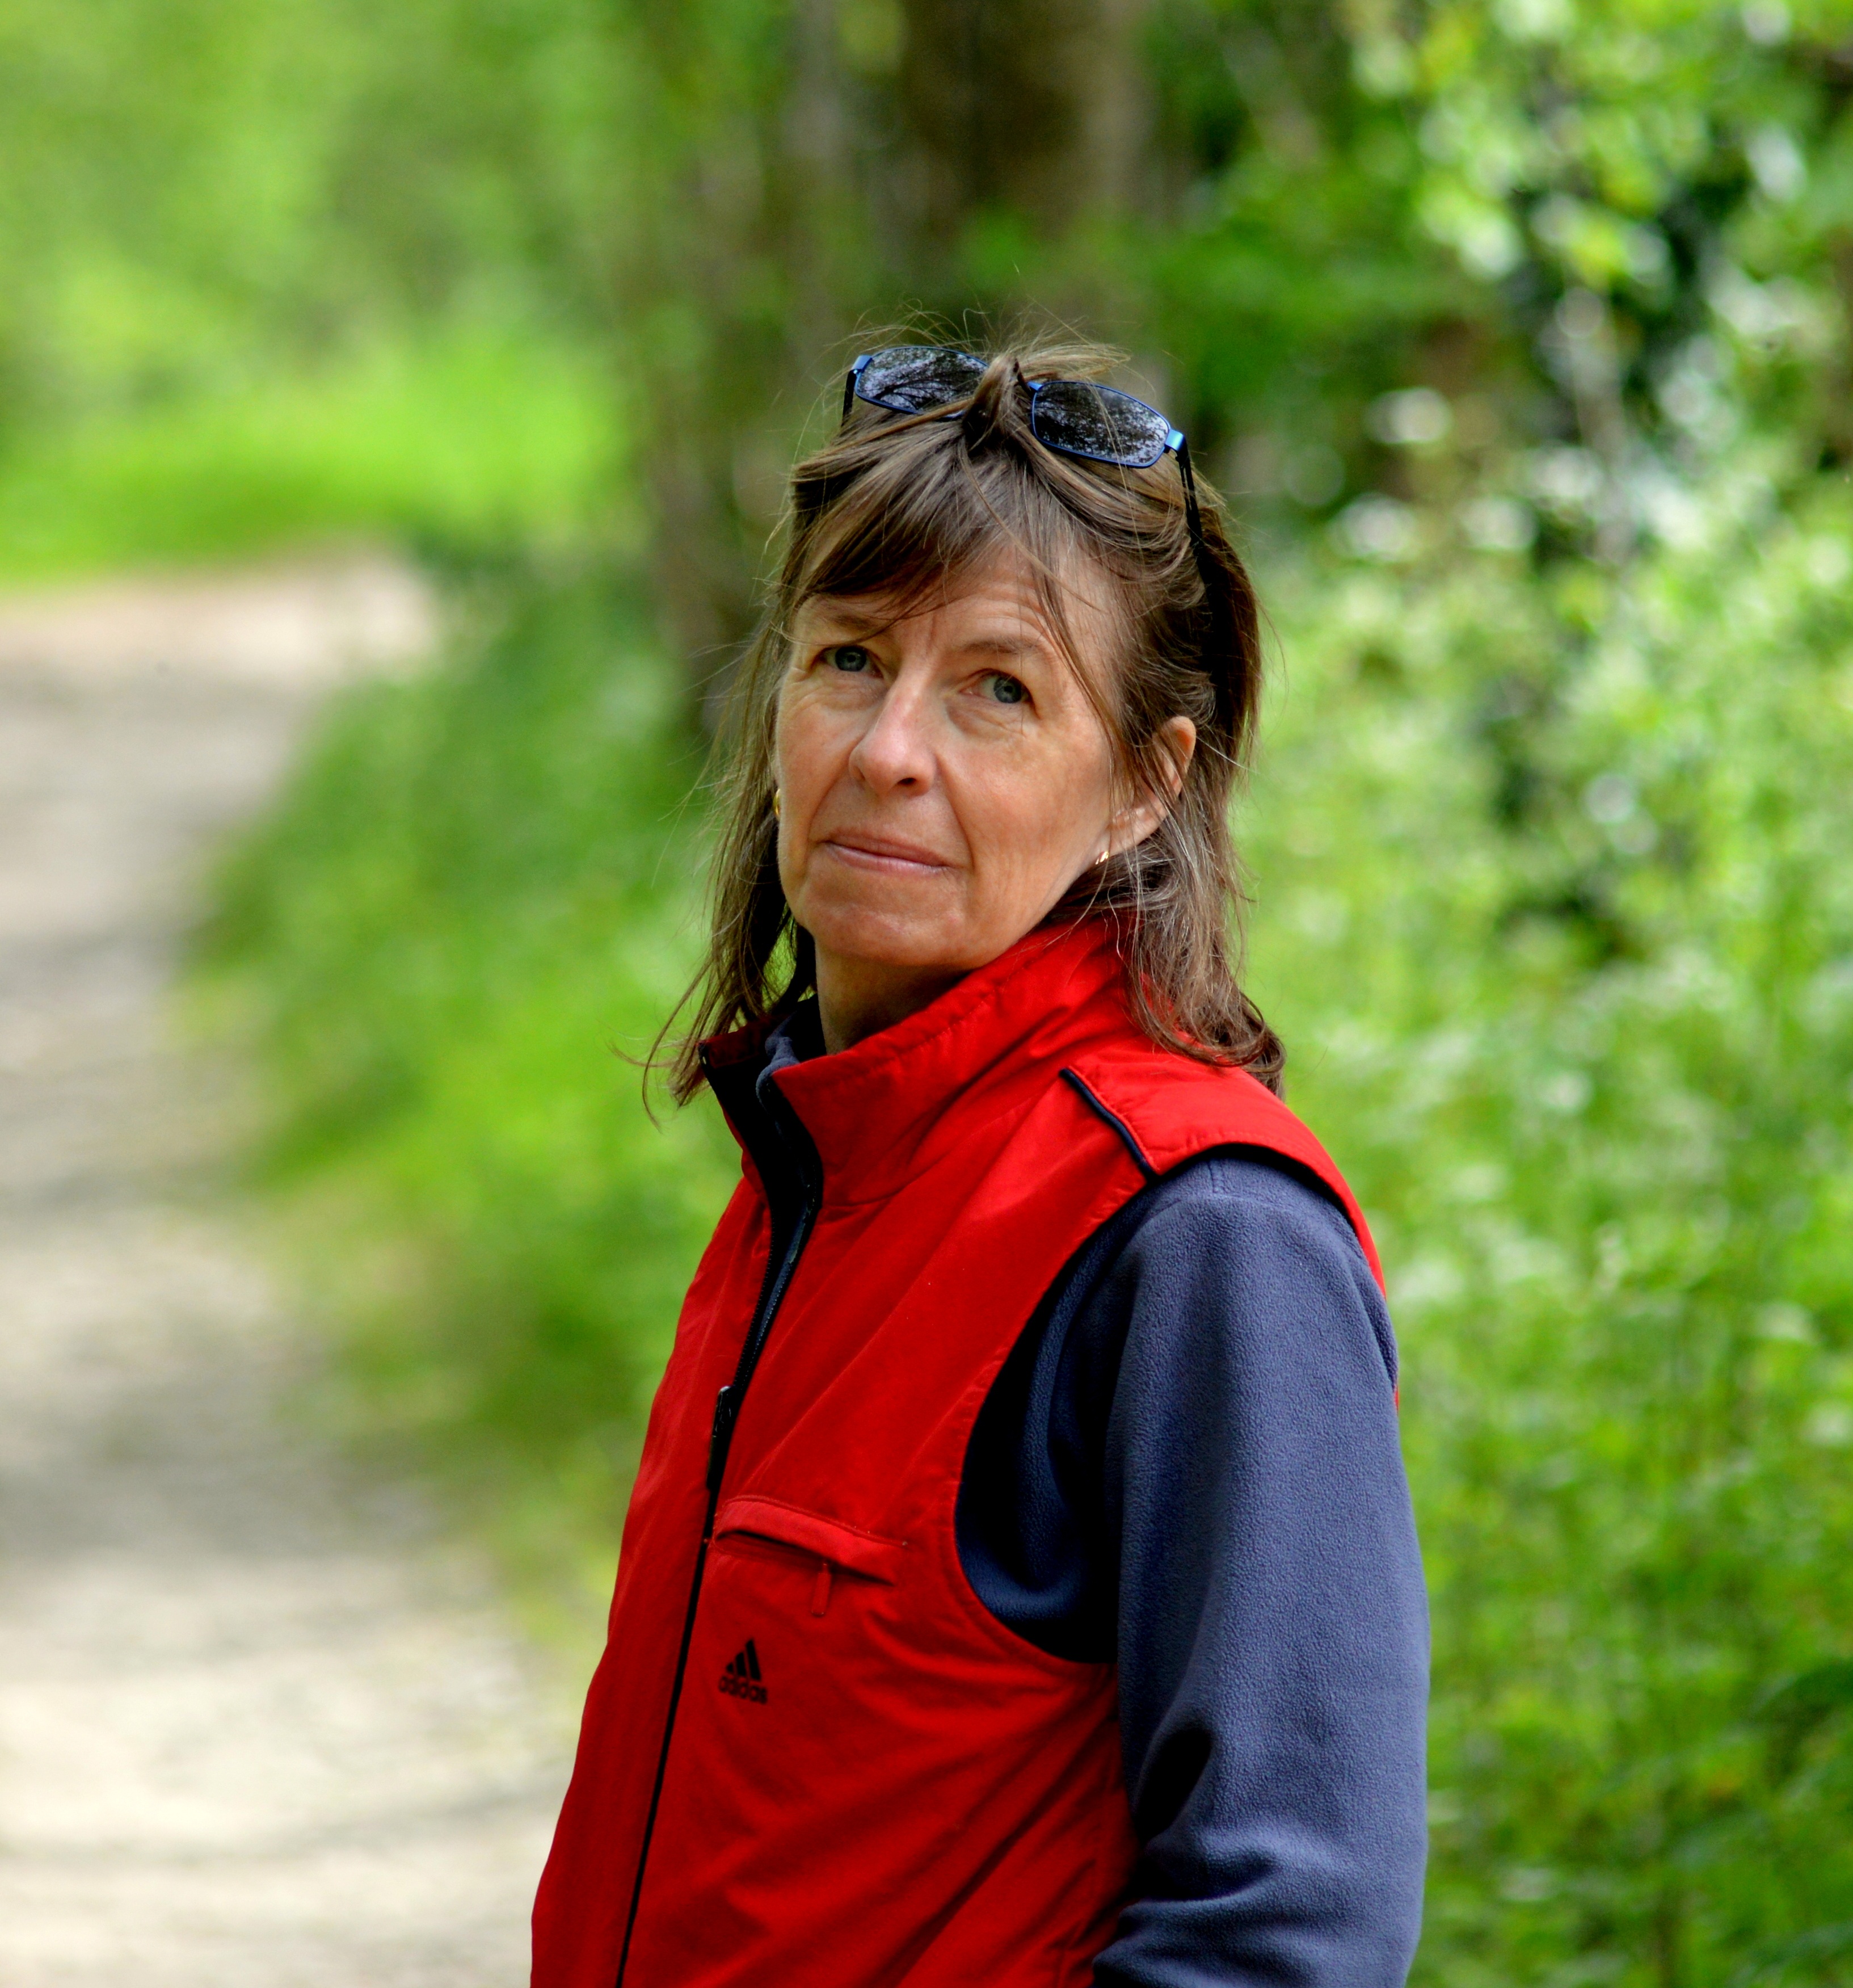
person, people, girl, woman, portrait, red, child, smile, face, beauty, portrait photography